Linguistic history of India

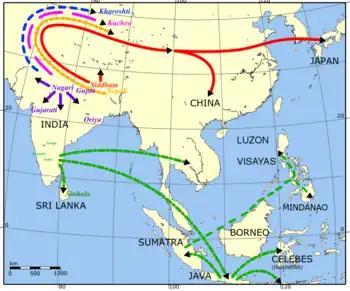
Spread of scripts in Asia

Meitei language (officially known as Manipuri language) was the ancient court language of Manipur Kingdom, which was used with honour before and during the kingdom's Durbar (court) sessions, until Manipur was merged into the Republic of India on 21 September 1949.